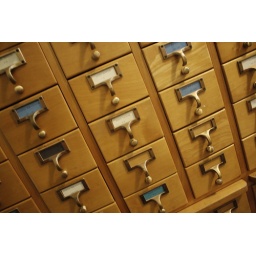
The old card catalogue that's stored next door in the library annex.